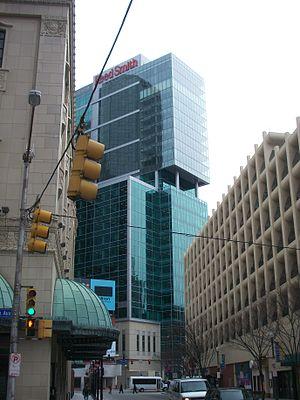
La liste des plus hauts gratte-ciel de Pittsburgh est une liste qui donne le rang de chaque gratte-ciel de la ville de Pittsburgh, en Pennsylvanie. Le plus haut bâtiment de Pittsburgh est le U.S. Steel Tower avec 64 étages et mesure 256 mètres. Ce gratte-ciel fut terminé en 1970. Aussi, il est le quatrième plus haut bâtiment de la Pennsylvanie et la 35ᵉ plus haute structure des États-Unis. La deuxième plus haute tour de la ville est le BNY Mellon Center qui mesure 221 mètres de haut. Onze des vingt plus hauts gratte-ciel de Pennsylvanie sont localisés à Pittsburgh.